St. George Jackson Mivart

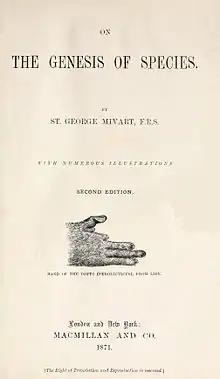
Title page of "On the Genesis of Species"

In 1851 he was called to the bar at Lincoln's Inn, but he devoted himself to medical and biological studies. In 1862 he was appointed to the chair in zoology at St. Mary's Hospital medical school. In 1869 he became a fellow of the Zoological Society of London, and in 1874 he was appointed by Thomas John Capel as Professor of Biology at the short-lived Catholic University College, Kensington, a post he held until 1877.